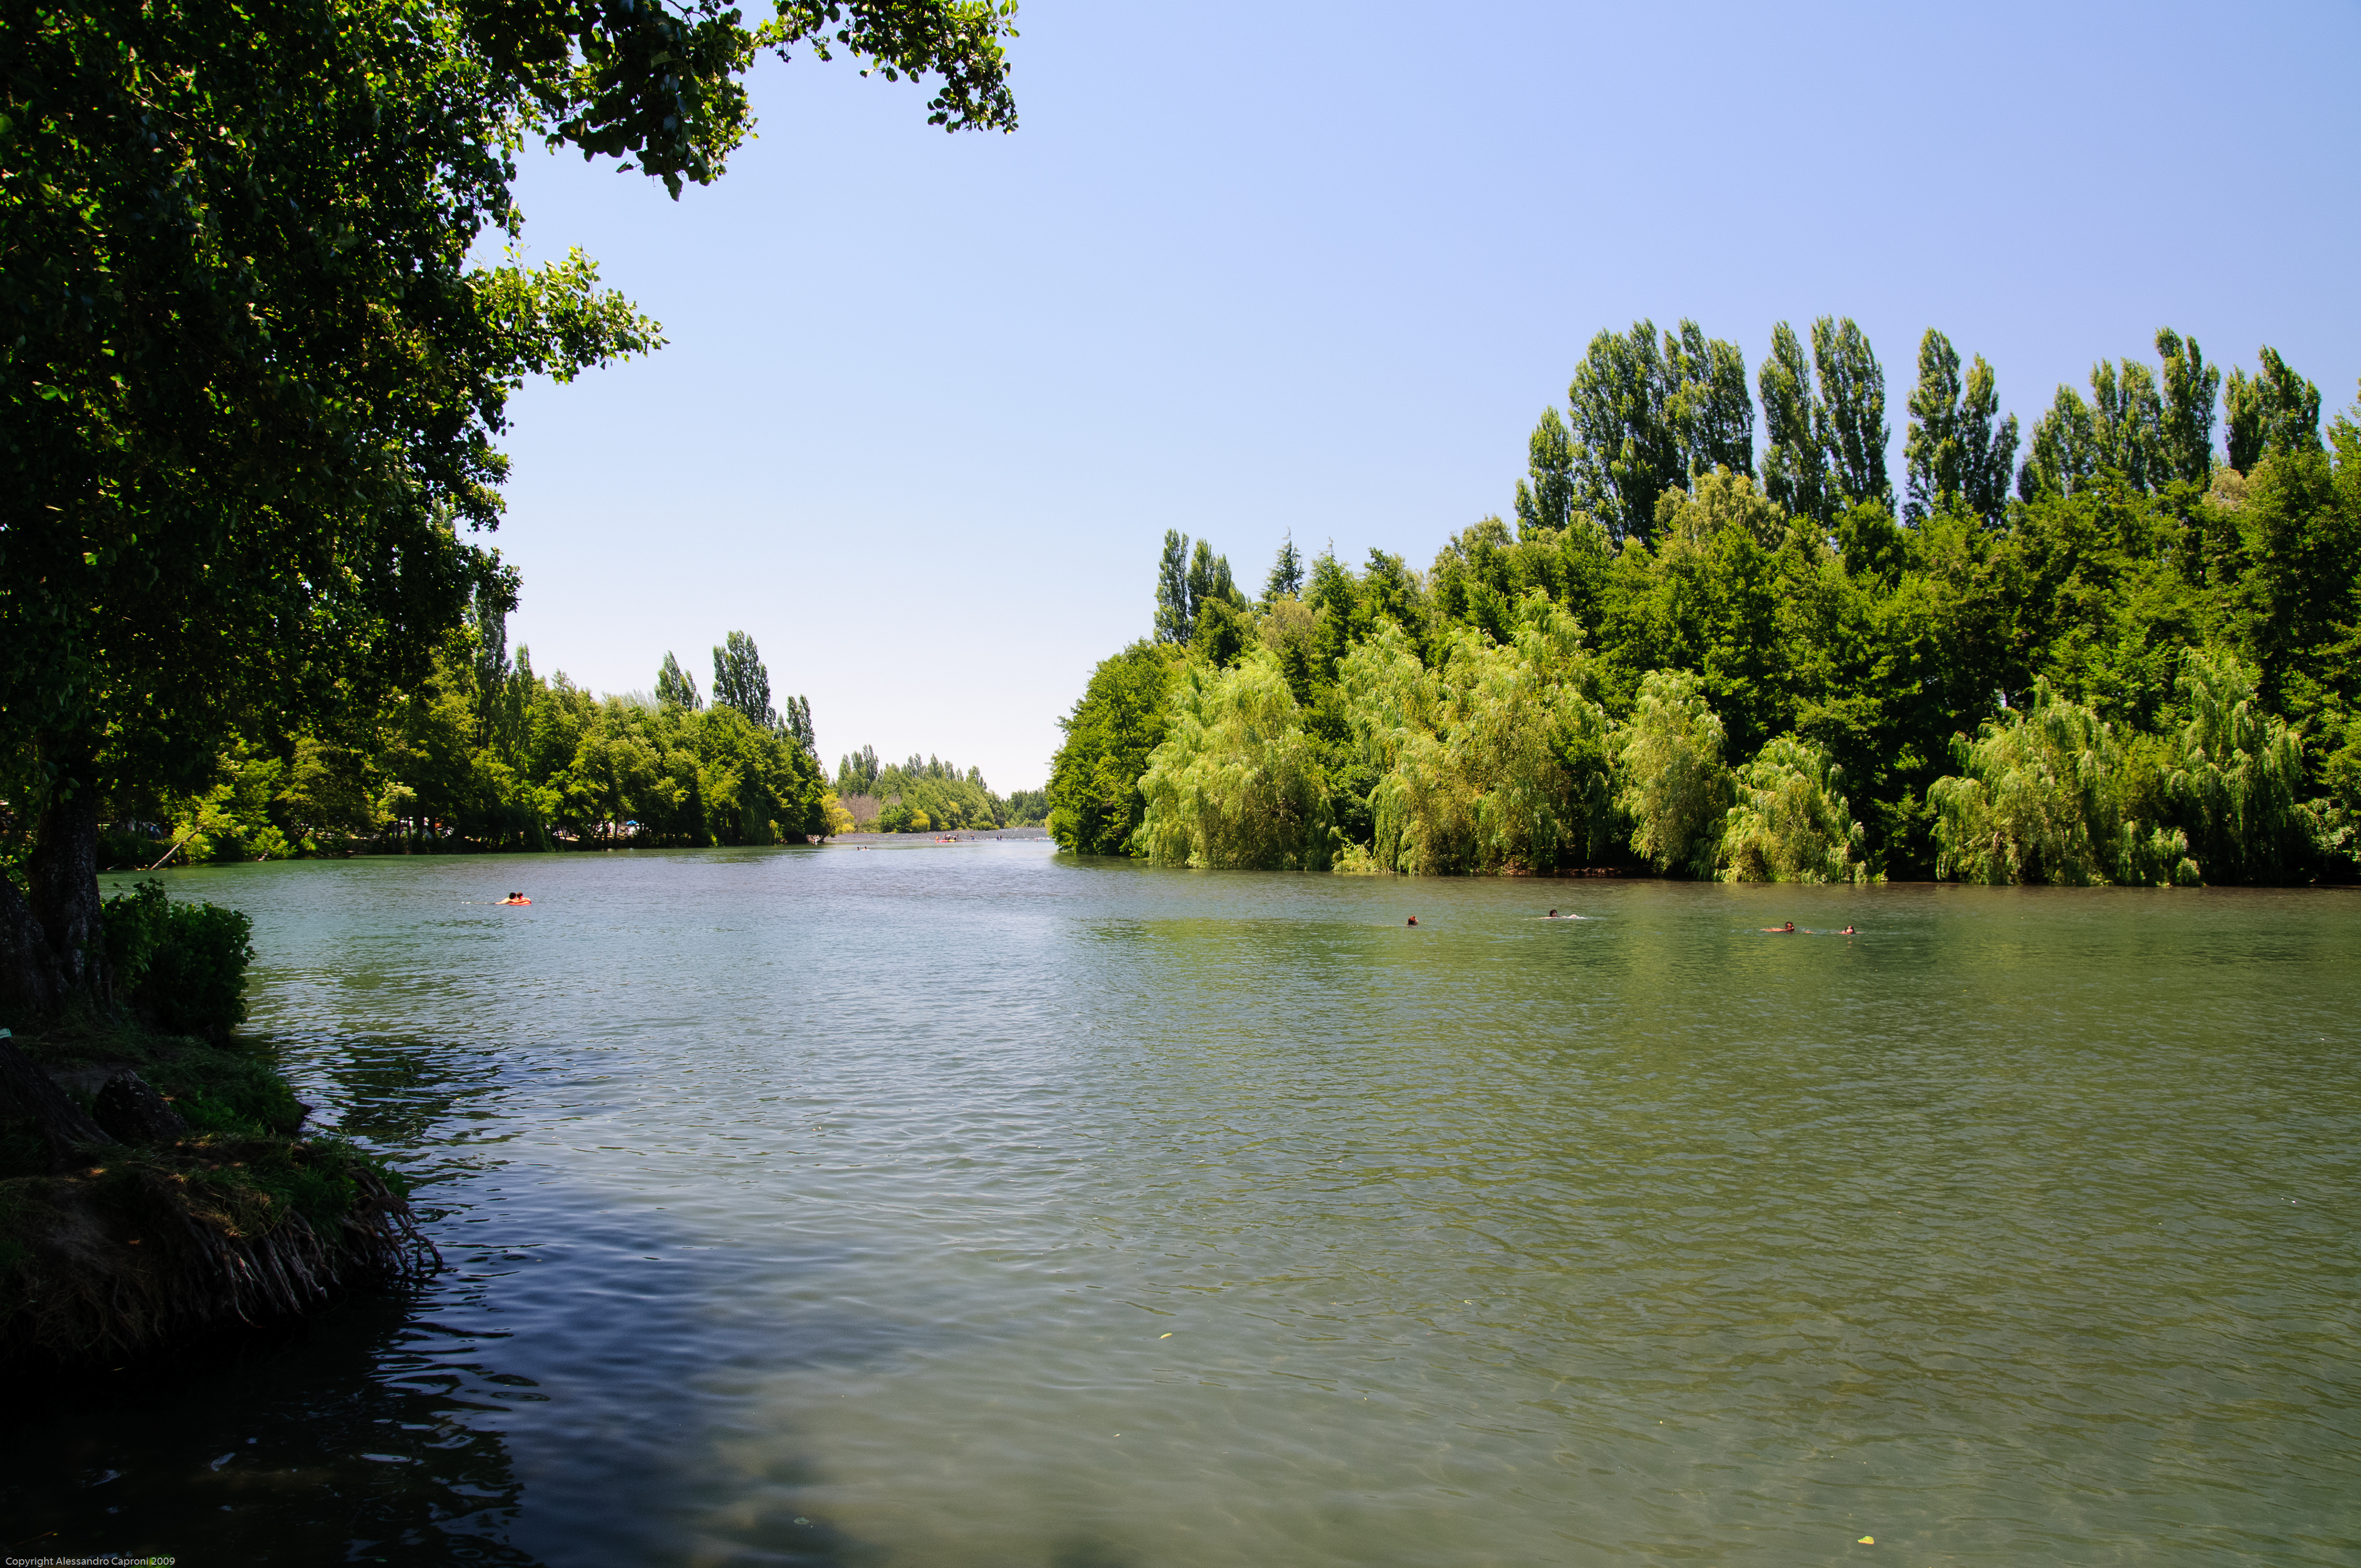
landscape, tree, water, nature, forest, lake, river, pond, reflection, reservoir, nikon, waterway, chile, body of water, del, salto, laja, habitat, d300, landform, natural environment, geographical feature, woody plant